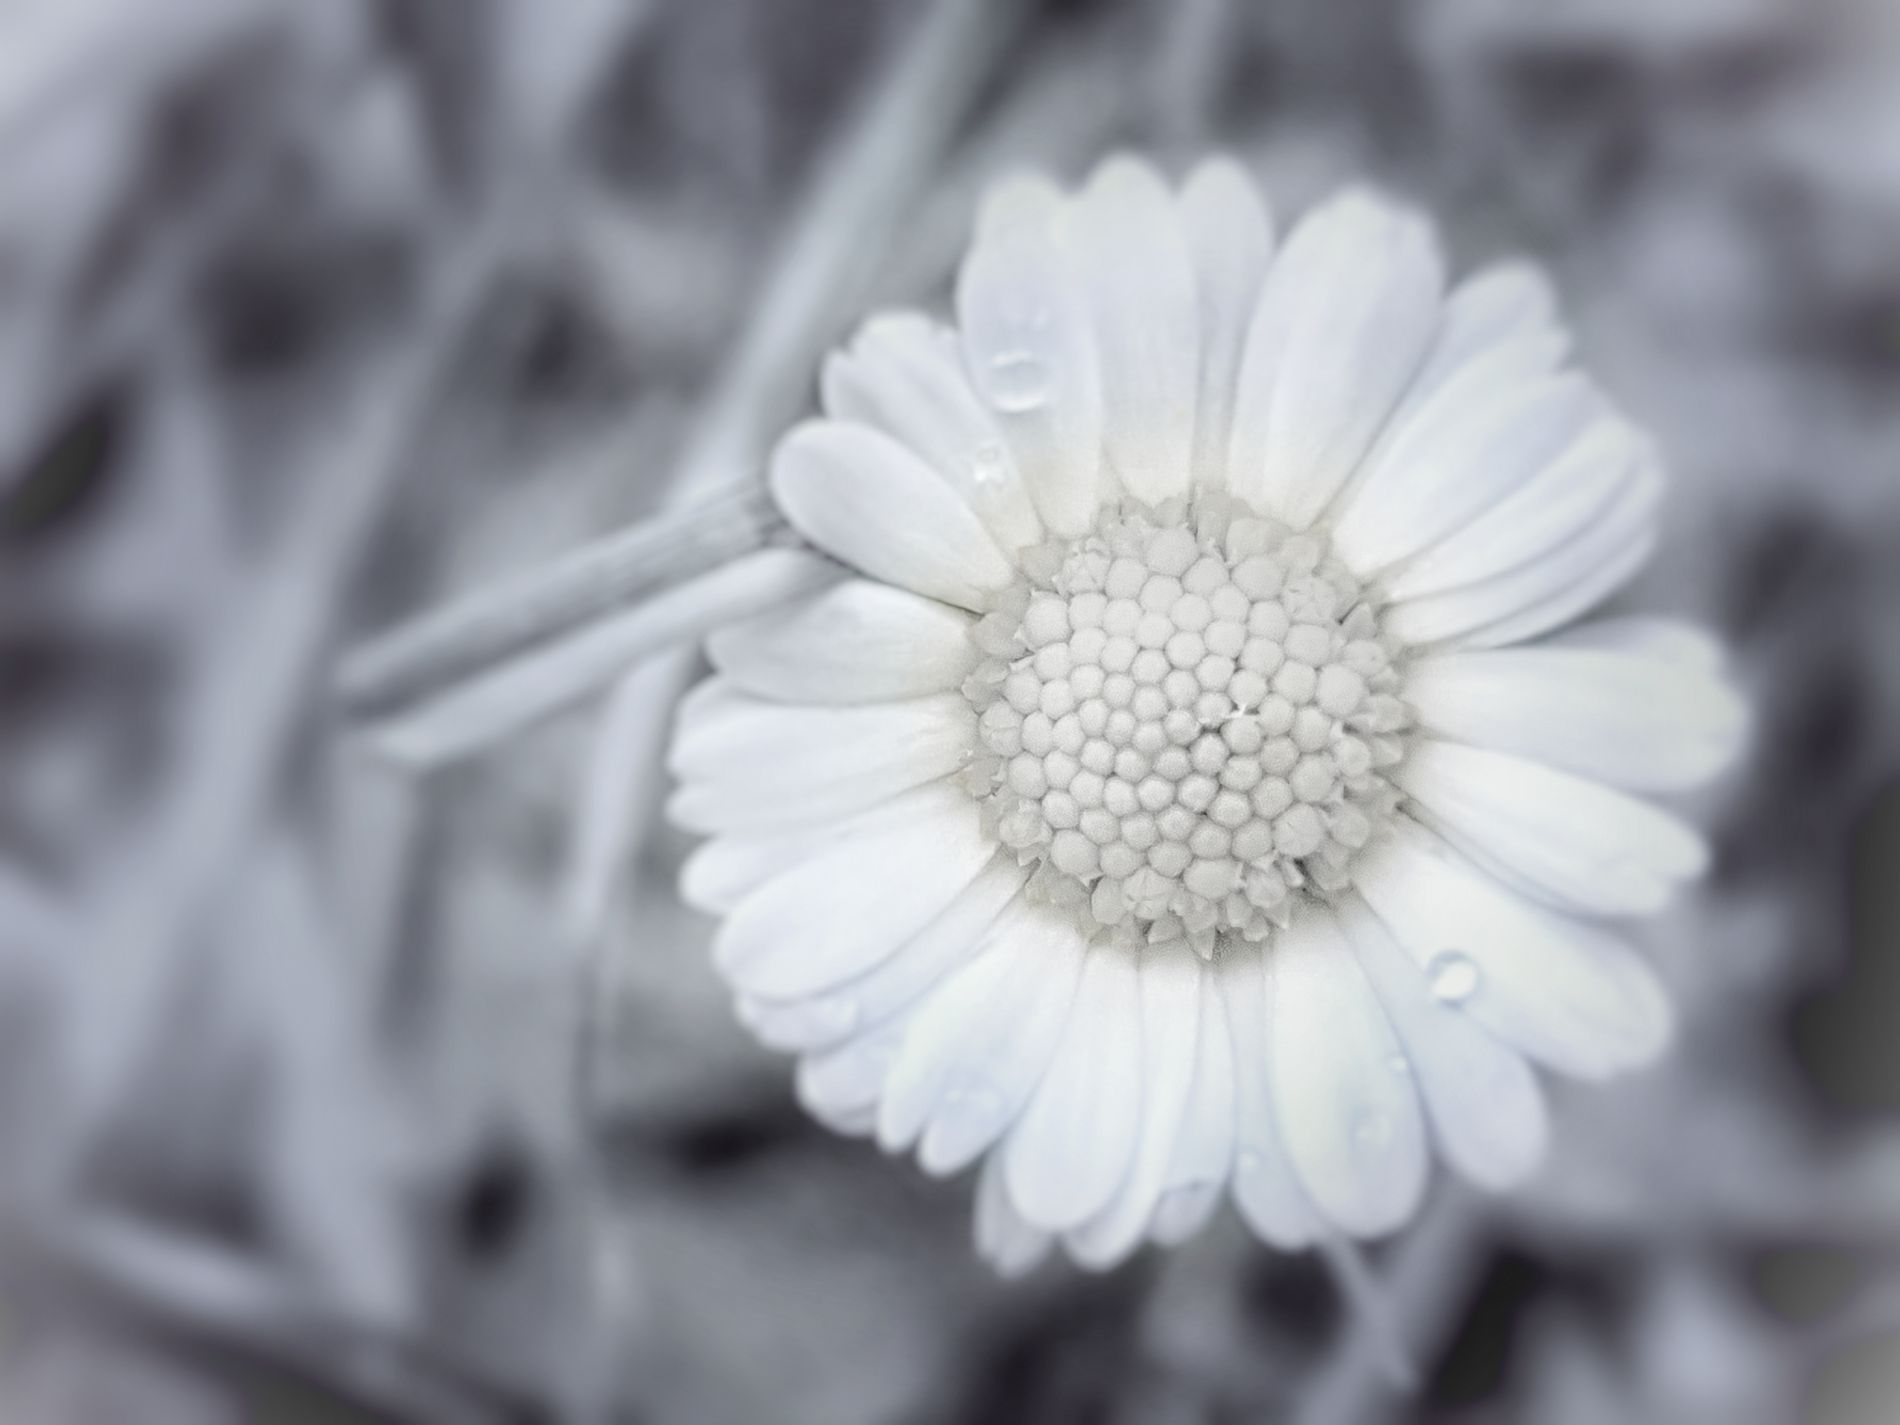
A white daisy.
A white daisy in the center of the photo, with all the color washed out, surrounded by the blurred background.
Shot with a close up macro camera angle, the white daisy and the picture are all in black and white, which gives a cols and detached atmosphere.
Labels: Daisy, Flower, Plant, Petal, Anemone, Anther, Outdoors, Ice, Nature, White, Weather, Pollen, Snow, Background
Camera: samsung SM-G973F
Aperture: F1.5
Exposure: 1/436 sec
ISO: 50
Focal length: 4.3 mm